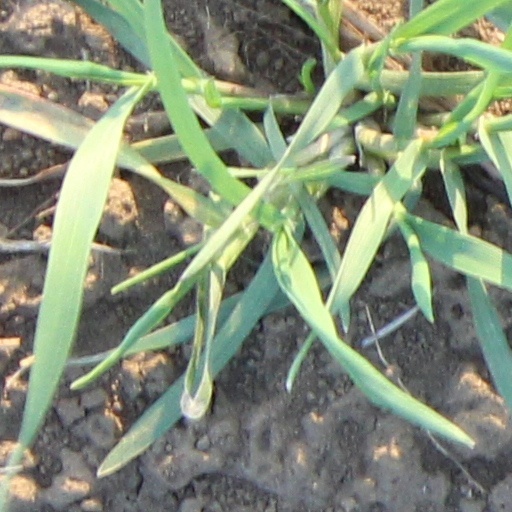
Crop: wheat